Henry Polak

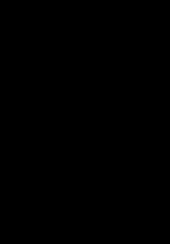
Millie Graham Pollak

Polak was born in Dover, Kent in the Jewish family of Joseph and Adele Solomon Pool. He received admission to the London School of Economics but he was unable to afford studies there and after studying commerce for a while in Switzerland he attended evening classes at the Queen's Road Evening Institute in London. Here he met Millie Graham Downs, a Christian social activist. She introduced him to lectures organized at the Southgate Road Brotherhood Church by Reverend Bruce Wallace. He heard a talk by the Theosophist Annie Besant and readings on Tolstoy which influenced him. They also attended talks at the South Place Ethical Society. Polak moved to South Africa in 1903 to serve there in the family business leaving Millie behind.